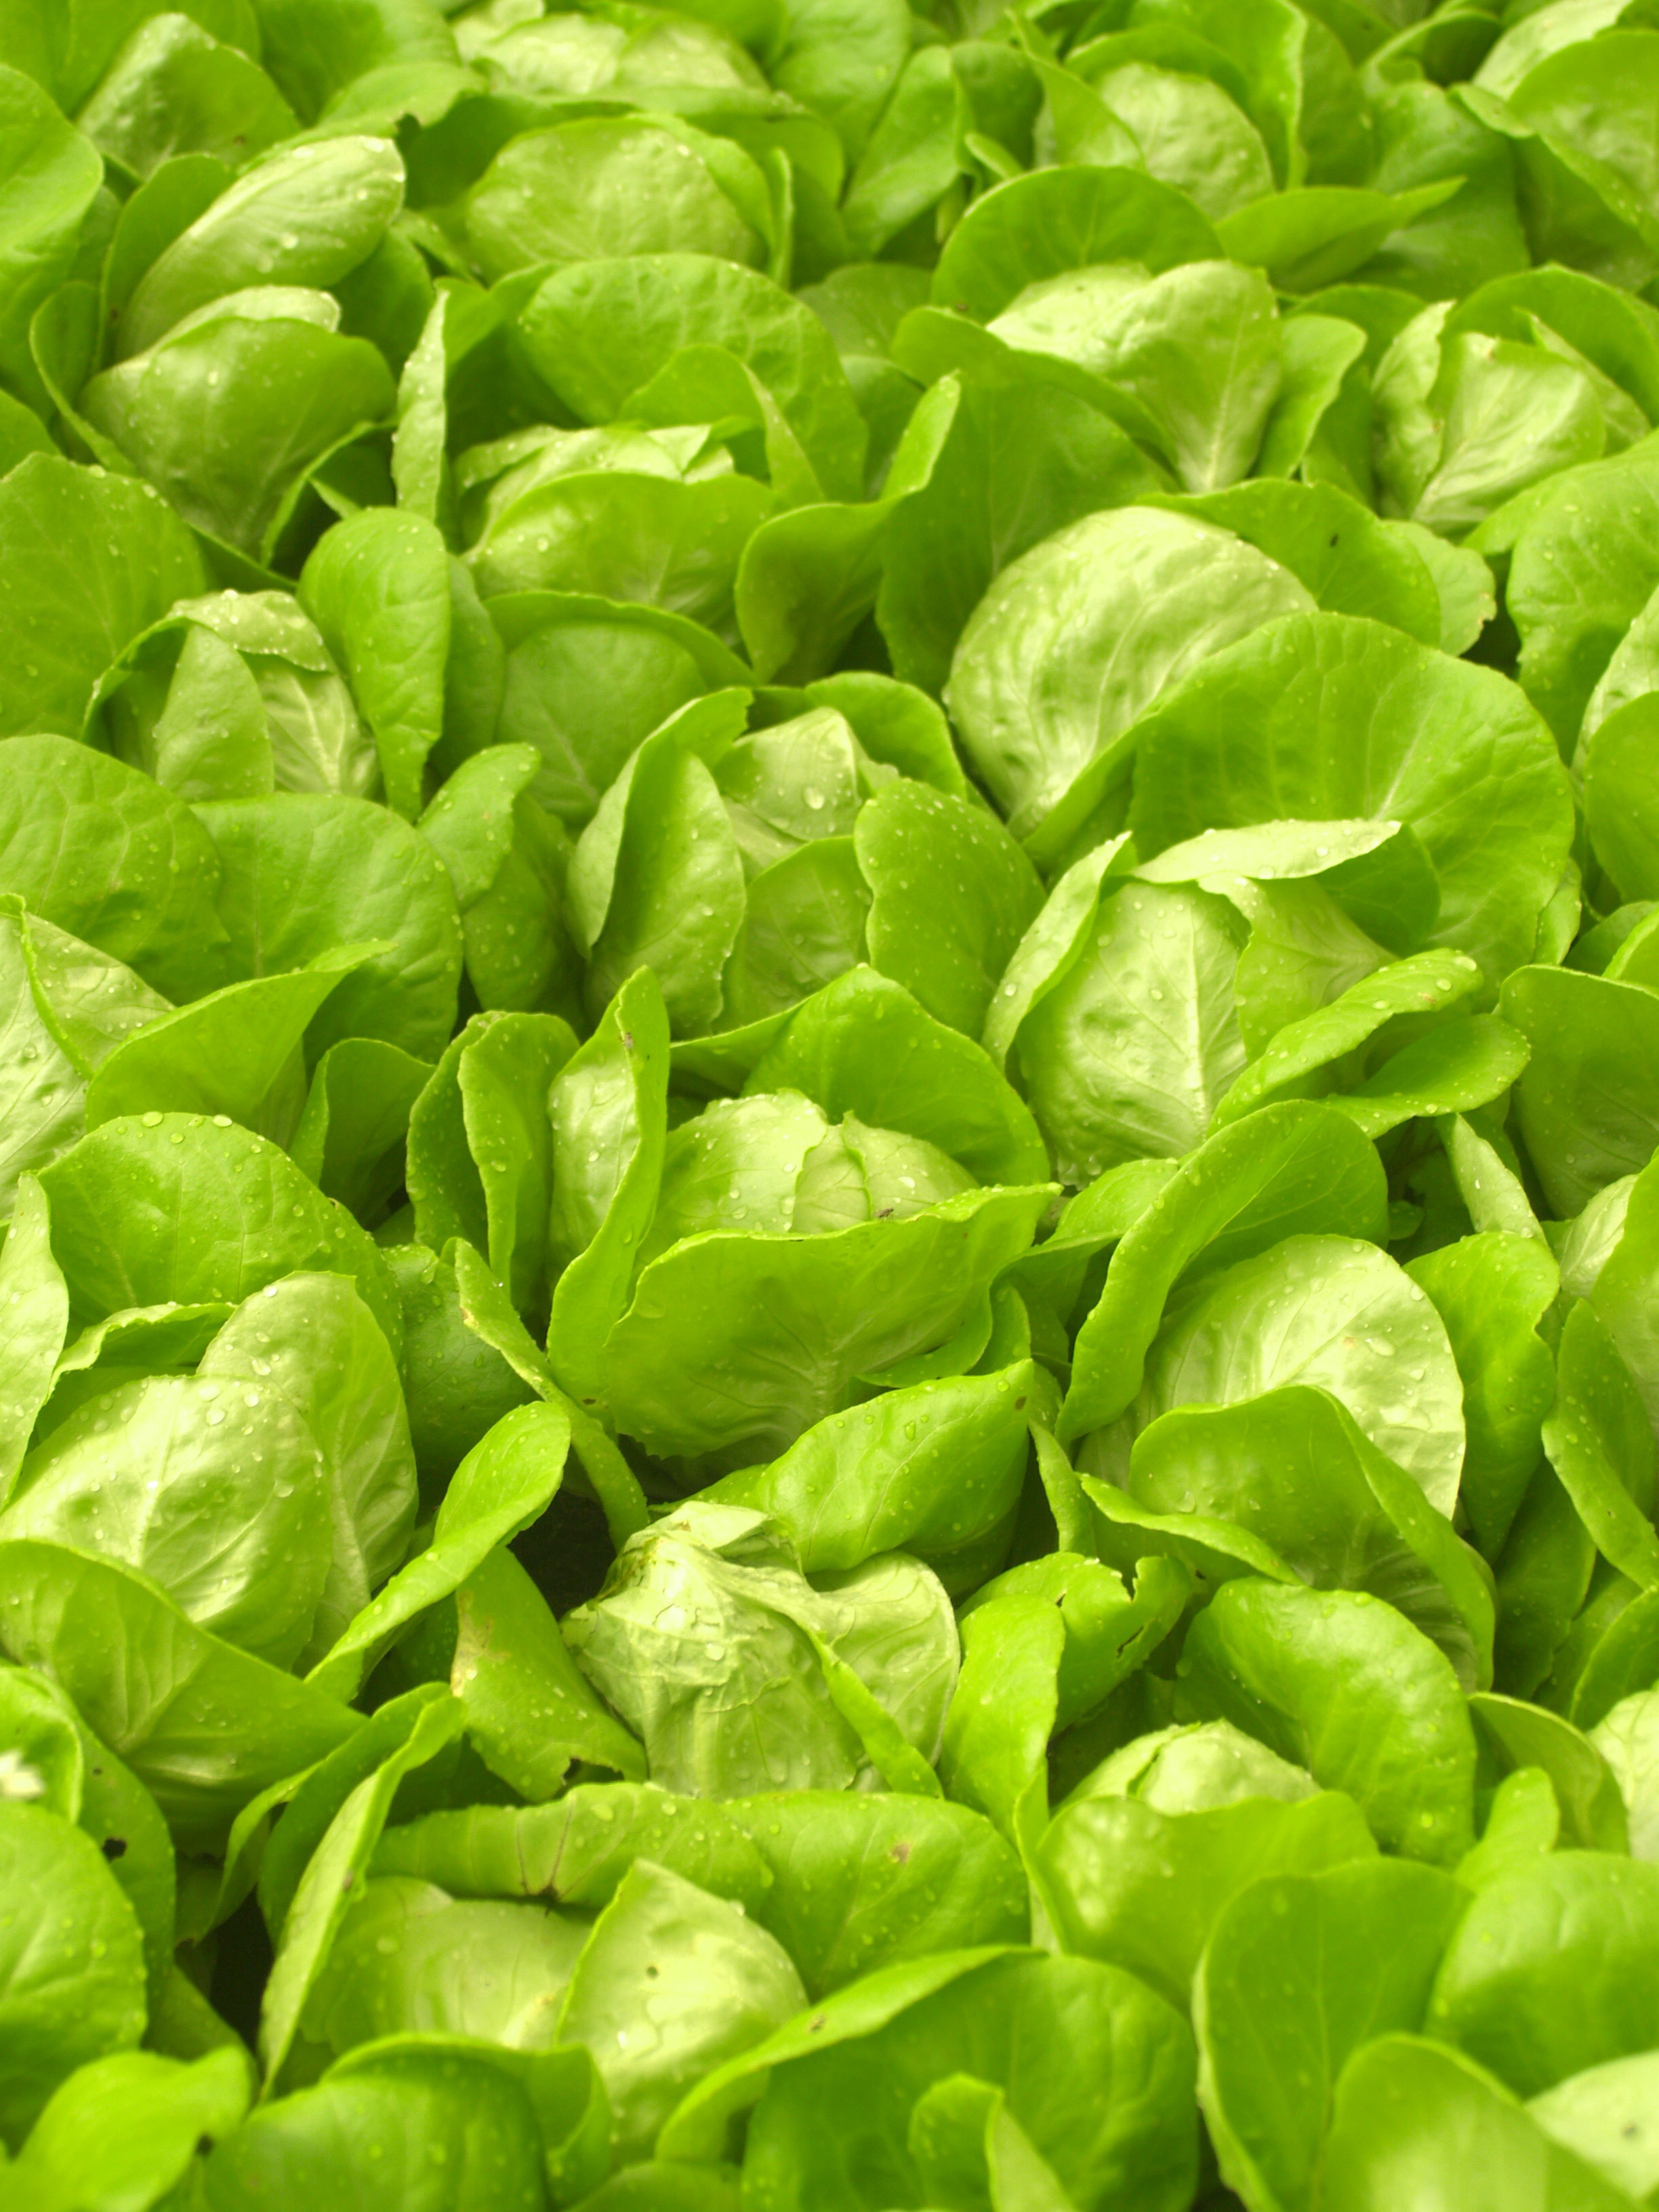
nature, growth, plant, technology, farm, stem, leaf, asian, environment, young, food, salad, green, farming, cooking, herb, produce, vegetable, color, grow, fresh, market, agriculture, garden, healthy, delicious, greenhouse, material, lettuce, cook, fried, cooked, nutrition, raw, trade, good, vibrant, fiber, vitamins, organic, products, nursery, cultivate, healthcare, hydroponic, leaf vegetable, choy sum, komatsuna, malabar spinach